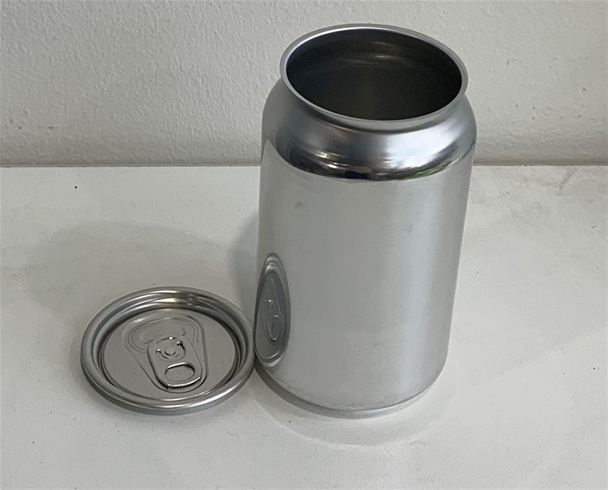
Label: metal